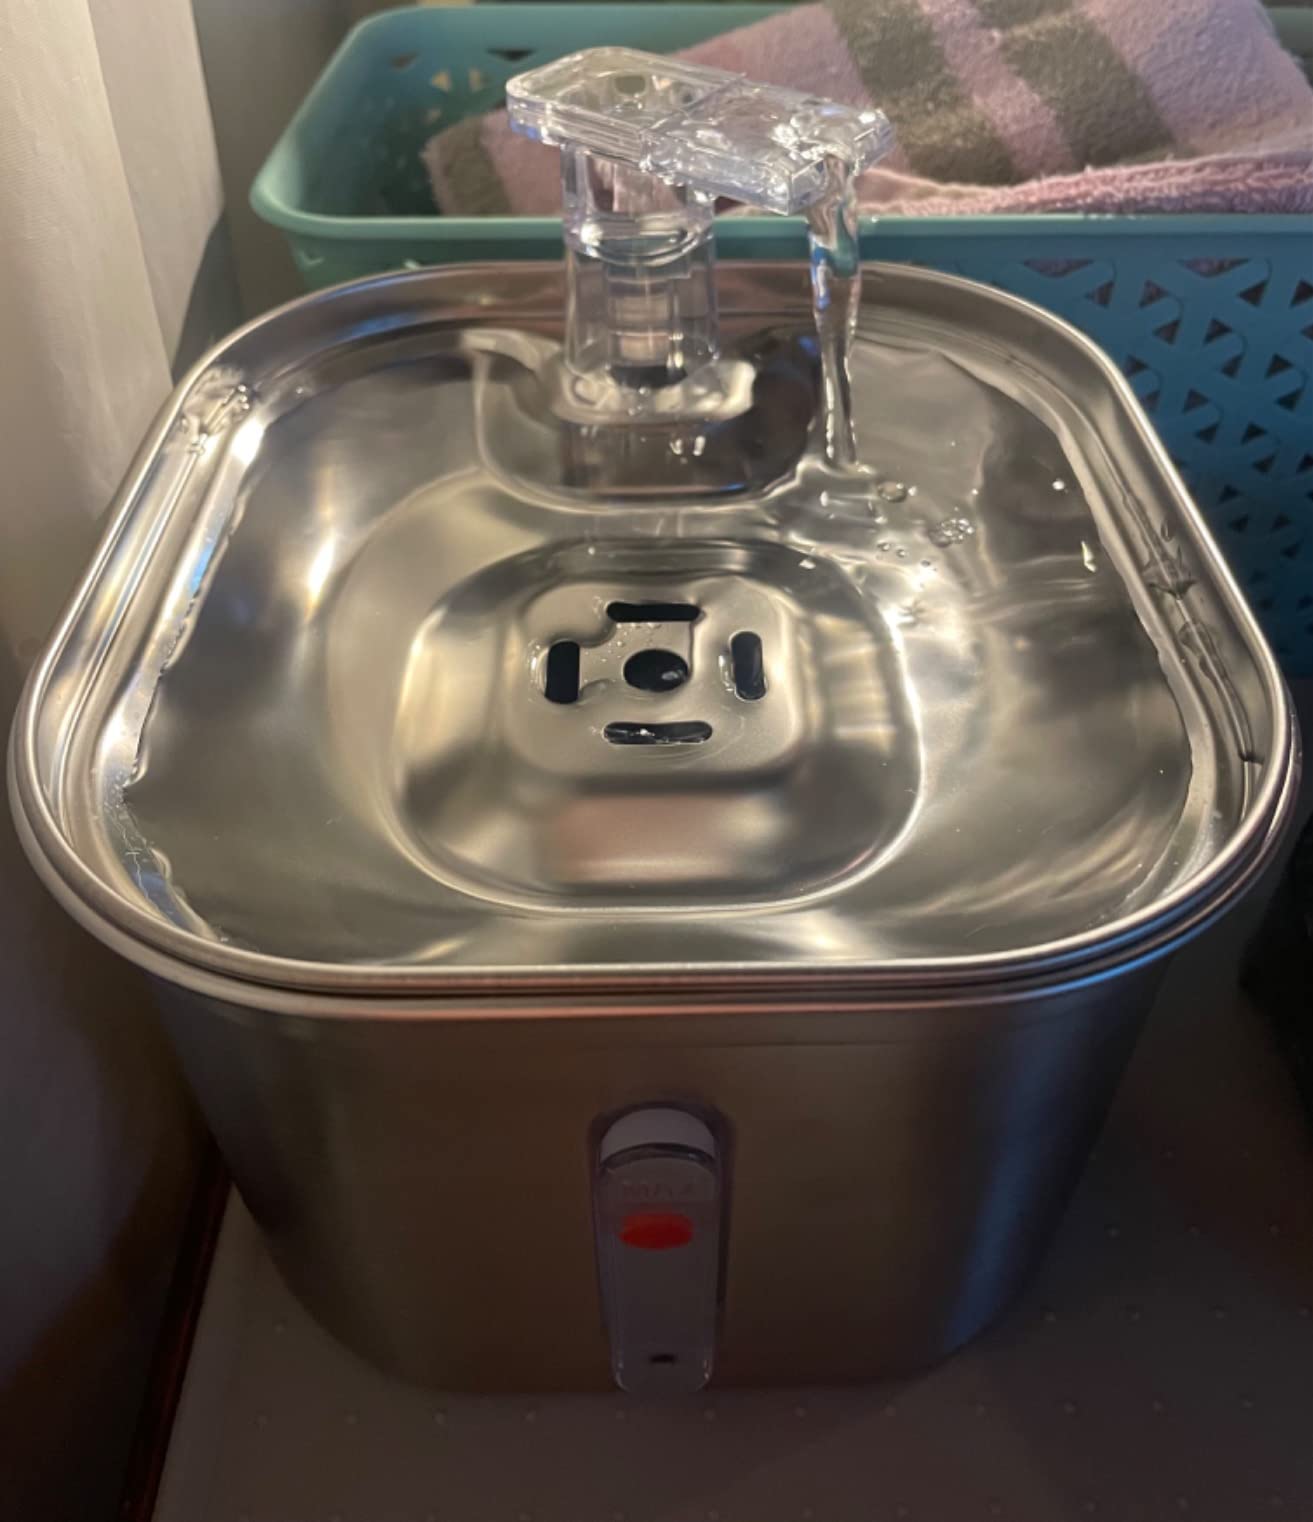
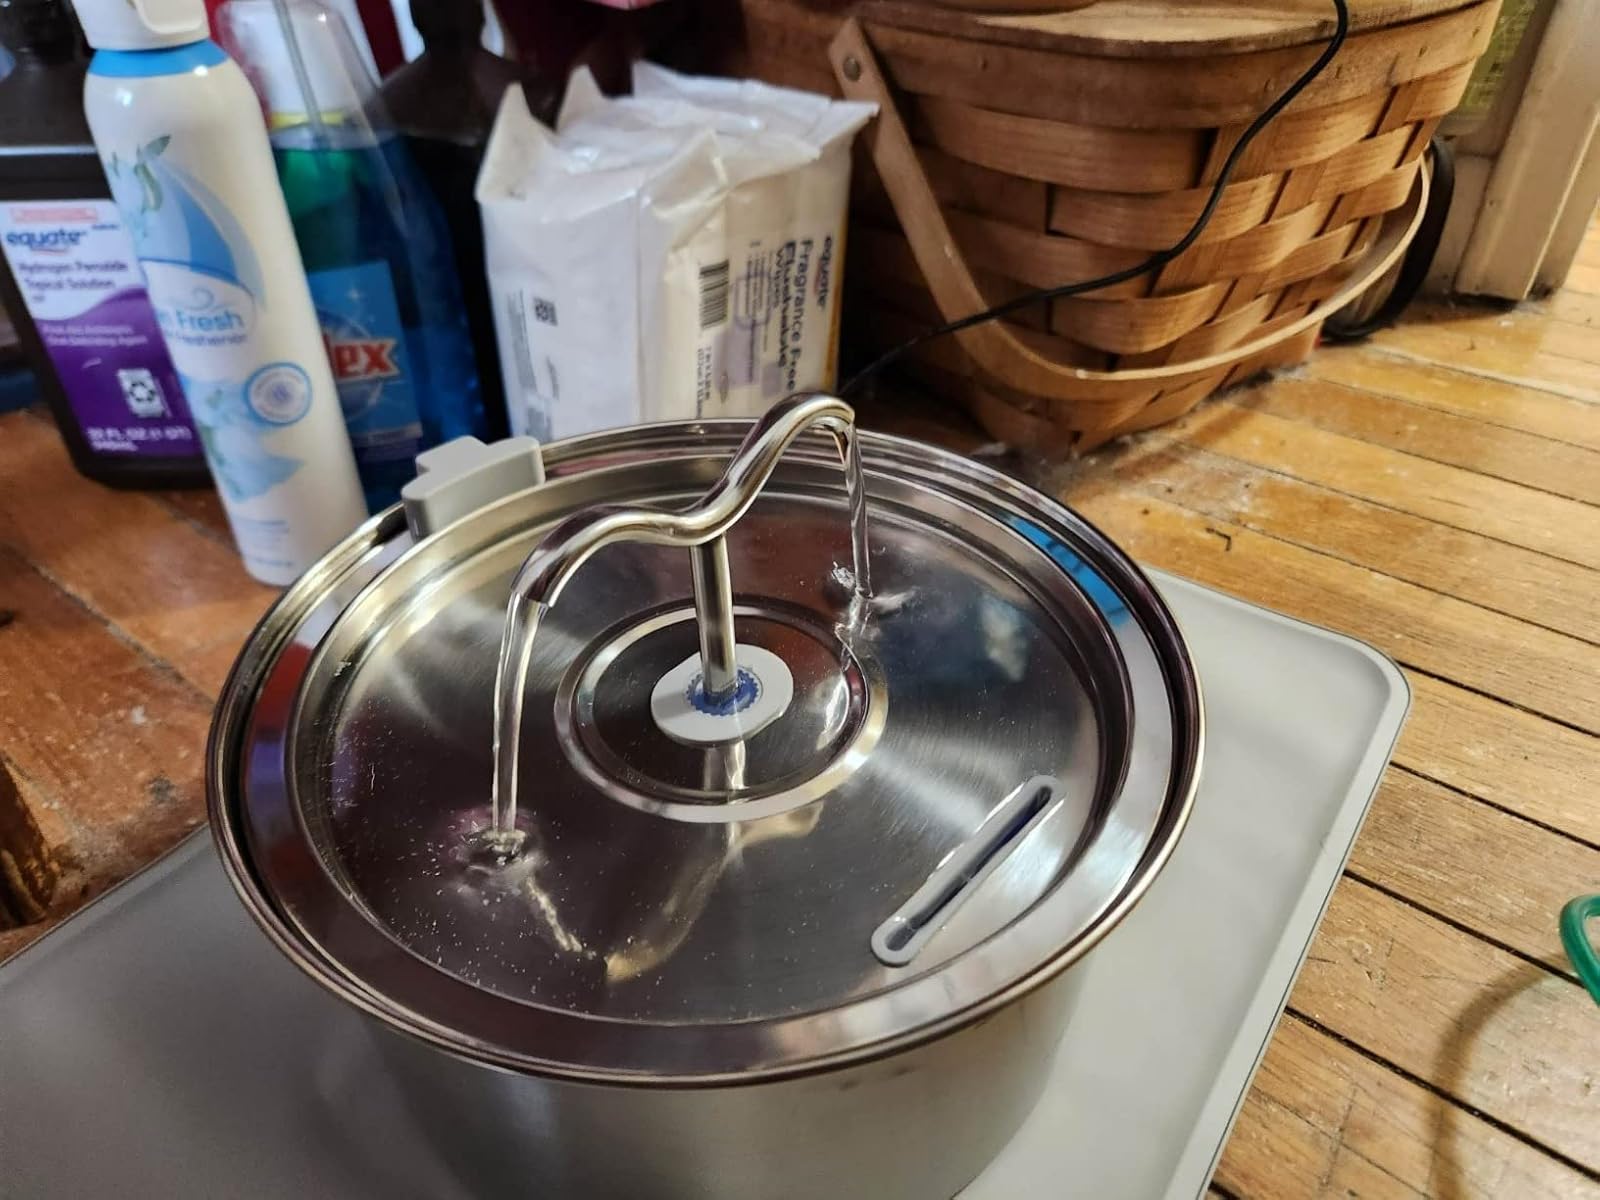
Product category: items_bowl
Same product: no